Shell to Sea

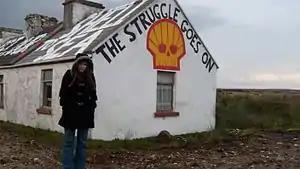
Shell to Sea mural on a gable by the Glenamoy River

The campaign has a diverse support base, including people from many political backgrounds and those with no strong politics at all. Local campaigners include former Fianna Fáil and Fine Gael supporters. Philip McGrath, one of the Rossport Five, was an election agent for Fine Gael leader Enda Kenny. Werner Blau, a physics professor at Trinity College Dublin, and part-time Rossport resident, told his neighbours that the pipeline intended for Rossport would not even comply with United States standards, which he described as "pretty lax". In its rankings of countries' facilitation of oil and gas companies, the World Bank rates Ireland in its highest, "very favourable" category, along with Pakistan and Argentina. By comparison, Nigeria is rated average. Mike Cunningham, a former director of Statoil, said: ""No country in the world gives as favourable terms to the oil companies as Ireland."" This is a result of legislation created by Ray Burke, who served as Minister of Communications and Energy.